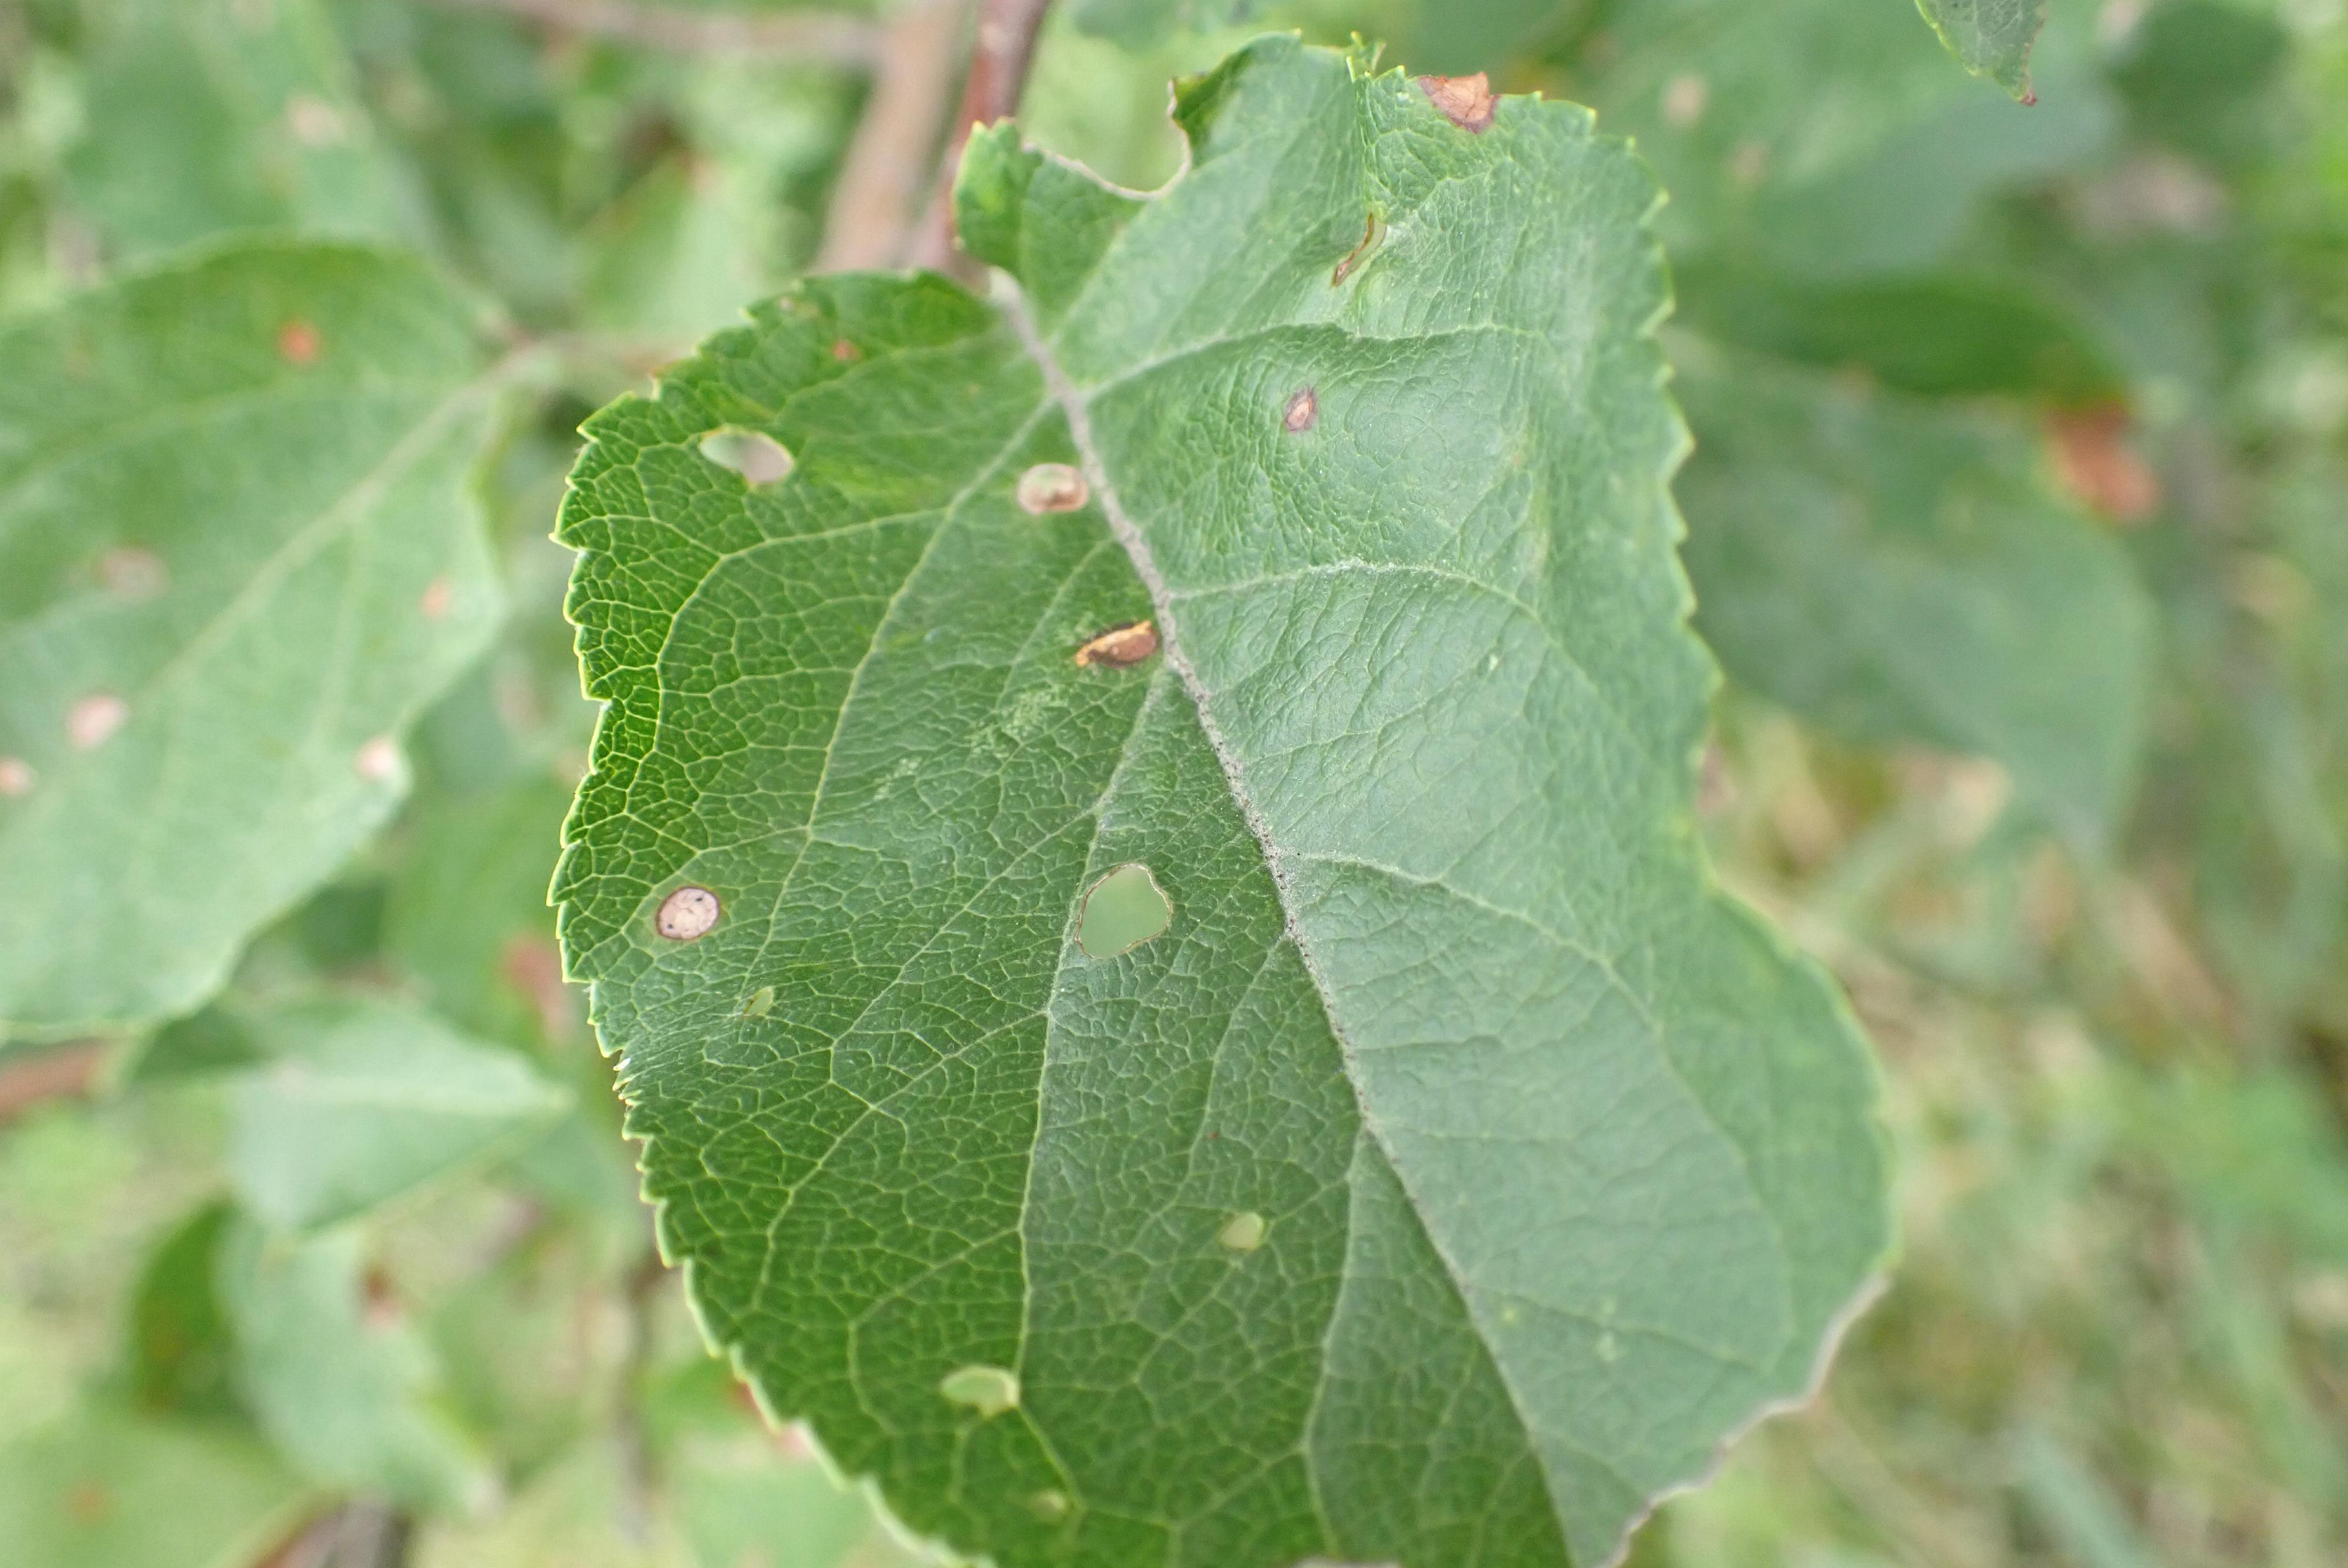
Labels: frog_eye_leaf_spot